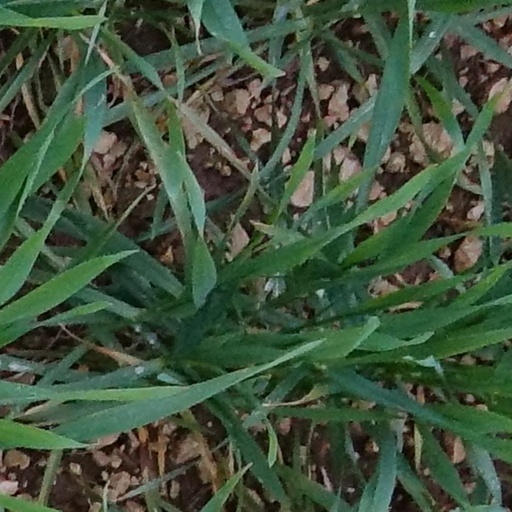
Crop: wheat